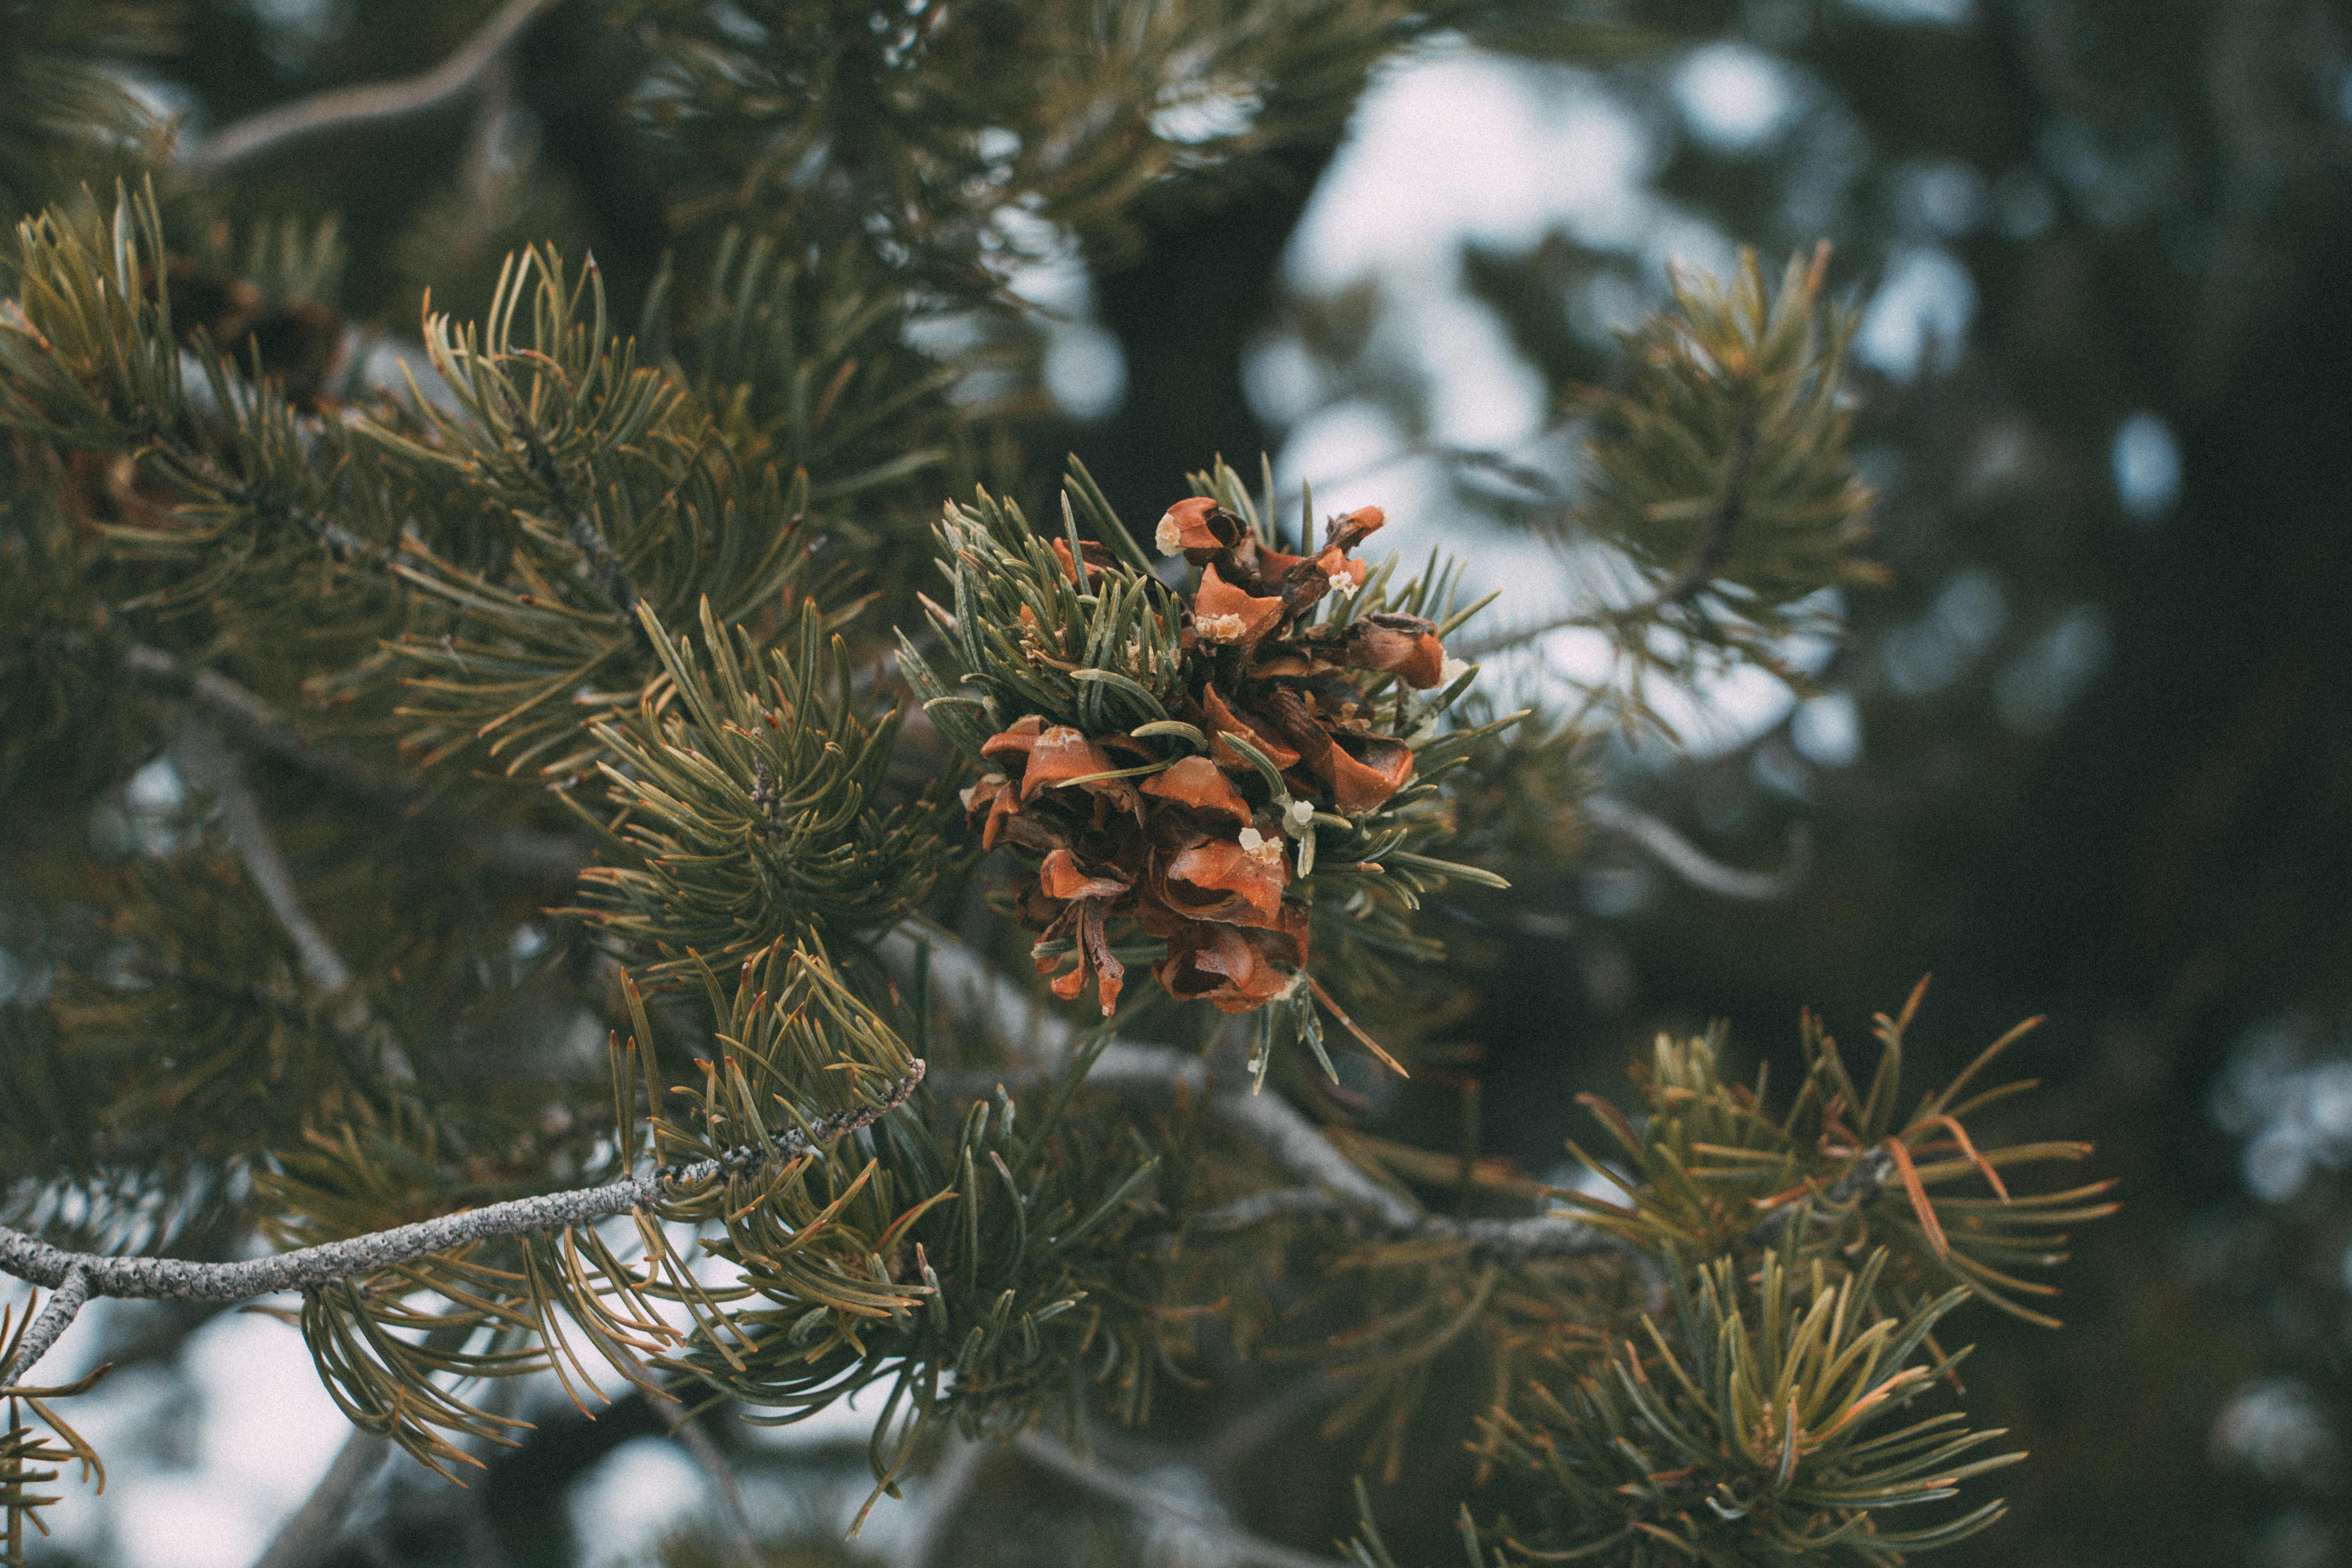
tree, nature, branch, snow, winter, plant, leaf, flower, frost, botany, christmas, fir, flora, christmas tree, season, fauna, twig, conifer, christmas decoration, spruce, larch, macro photography, pine family, woody plant, land plant, thorns spines and prickles